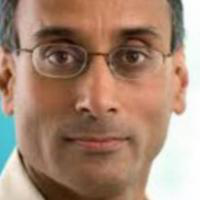
Age group: age 41-55